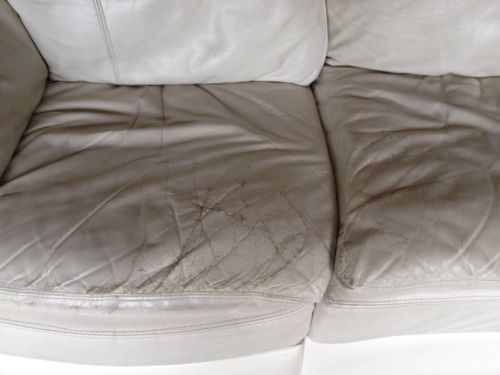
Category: sofa